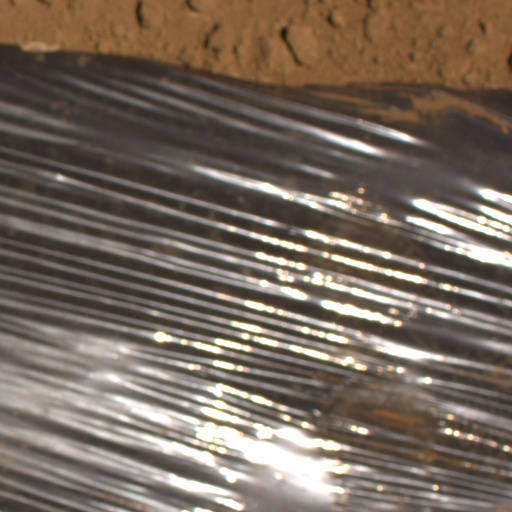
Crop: Jerusalem artichoke